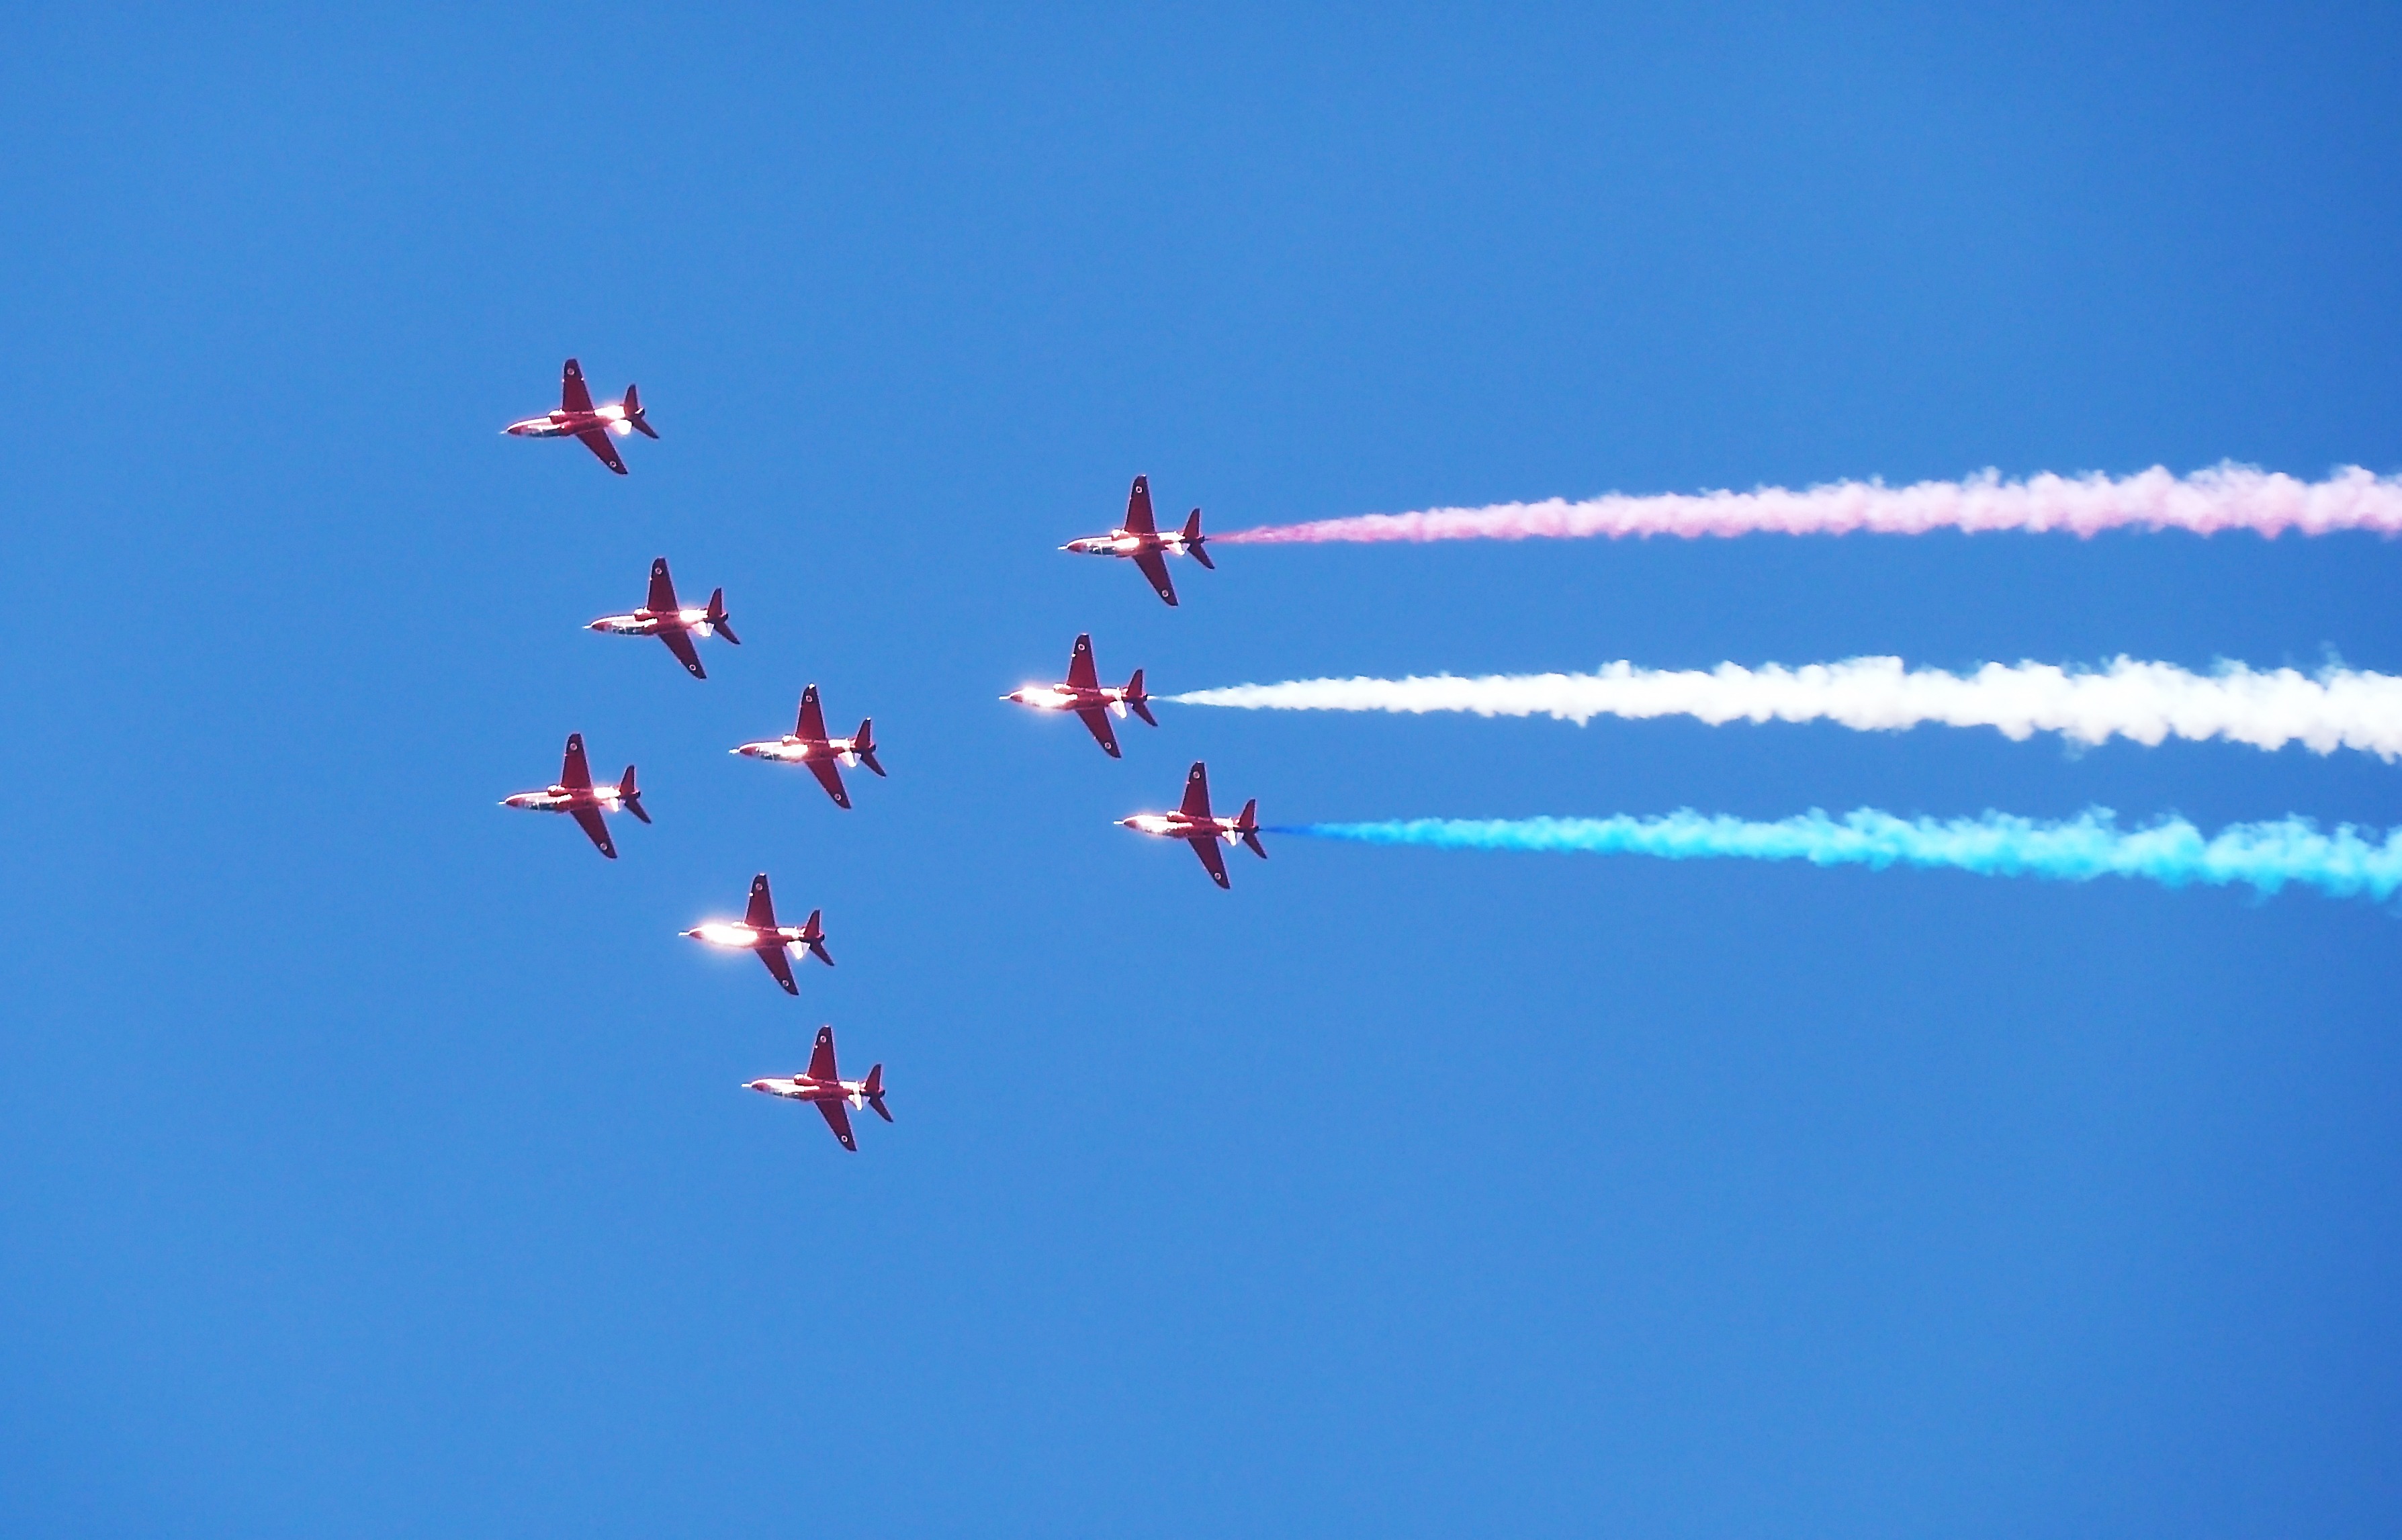
wing, sky, fly, smoke, summer, aircraft, jet, red, aviation, flight, toy, education, contrail, beautiful, arrows, airshow, air show, air force, aerobatics, atmosphere of earth, general aviation